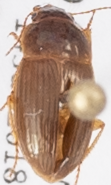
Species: Amara quenseli
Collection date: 2018-06-14
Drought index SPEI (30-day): -0.39
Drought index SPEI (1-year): -0.9
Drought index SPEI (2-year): -0.71